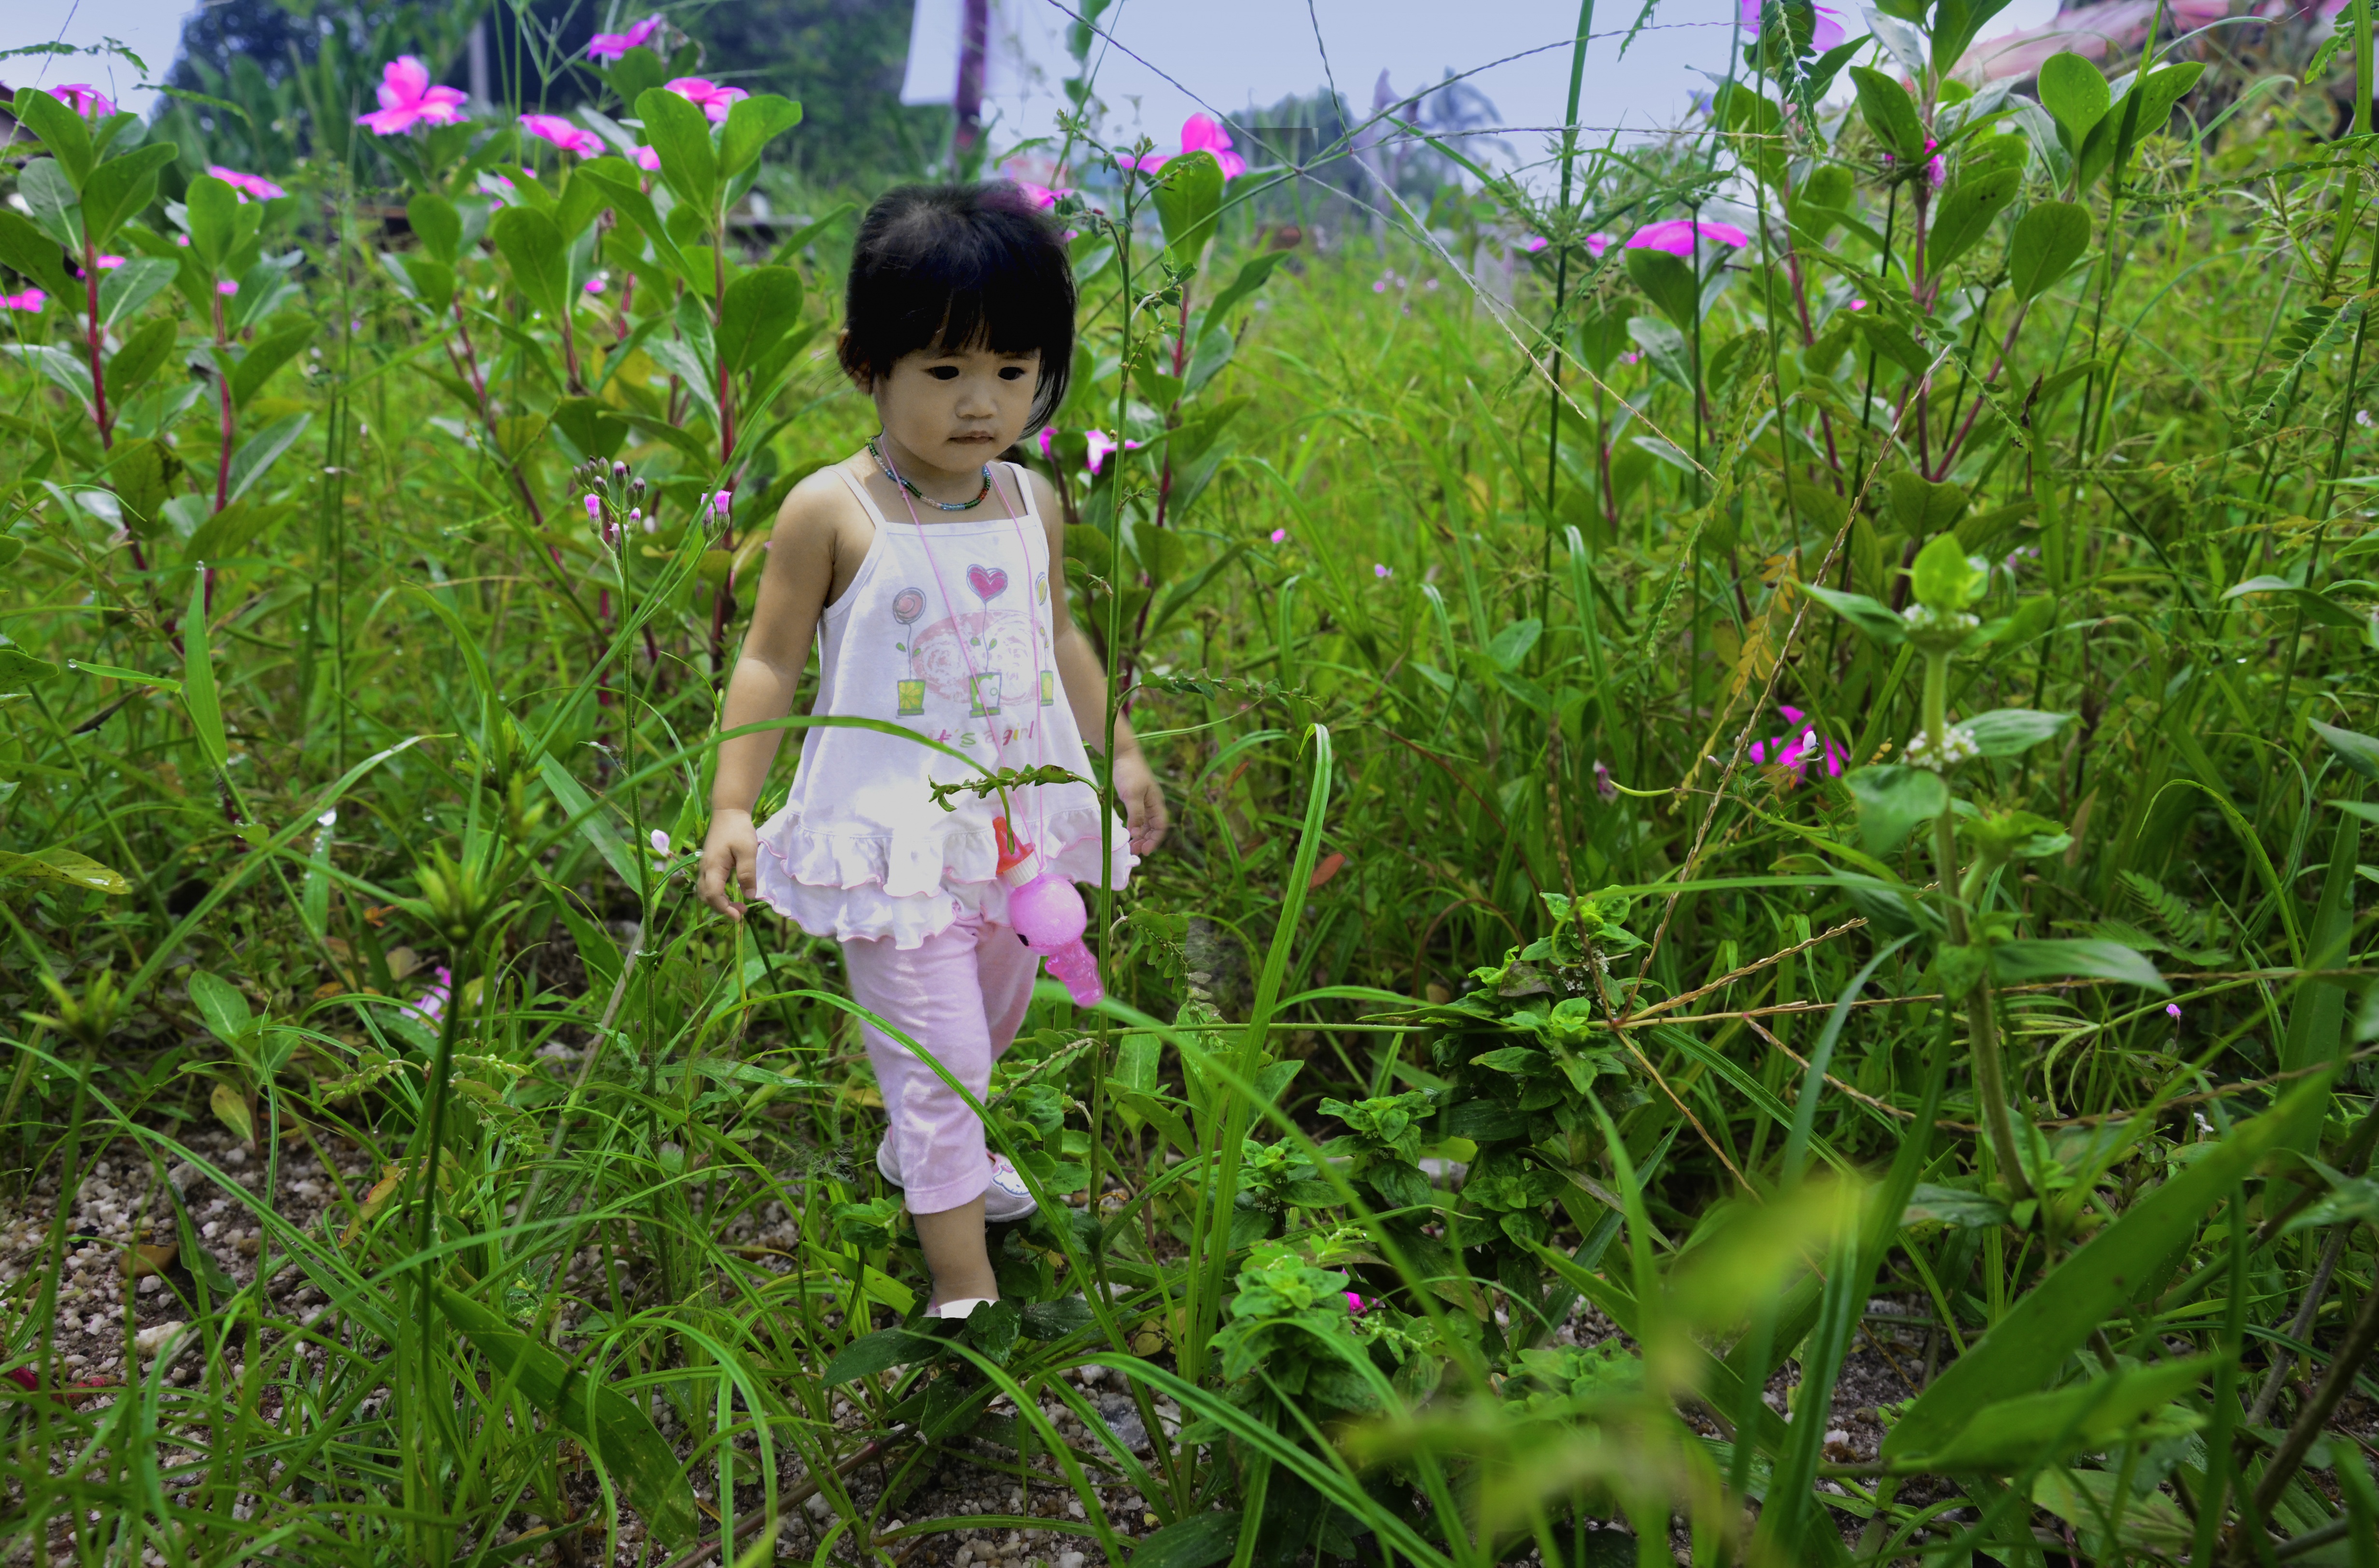
forest, grass, walking, people, plant, girl, lawn, meadow, play, flower, kid, adventure, cute, female, asian, young, green, jungle, child, botany, agriculture, flora, childhood, wildflower, cheerful, family, children, fun, happy, rainforest, little, joy, expression, woodland, habitat, daughter, natural environment